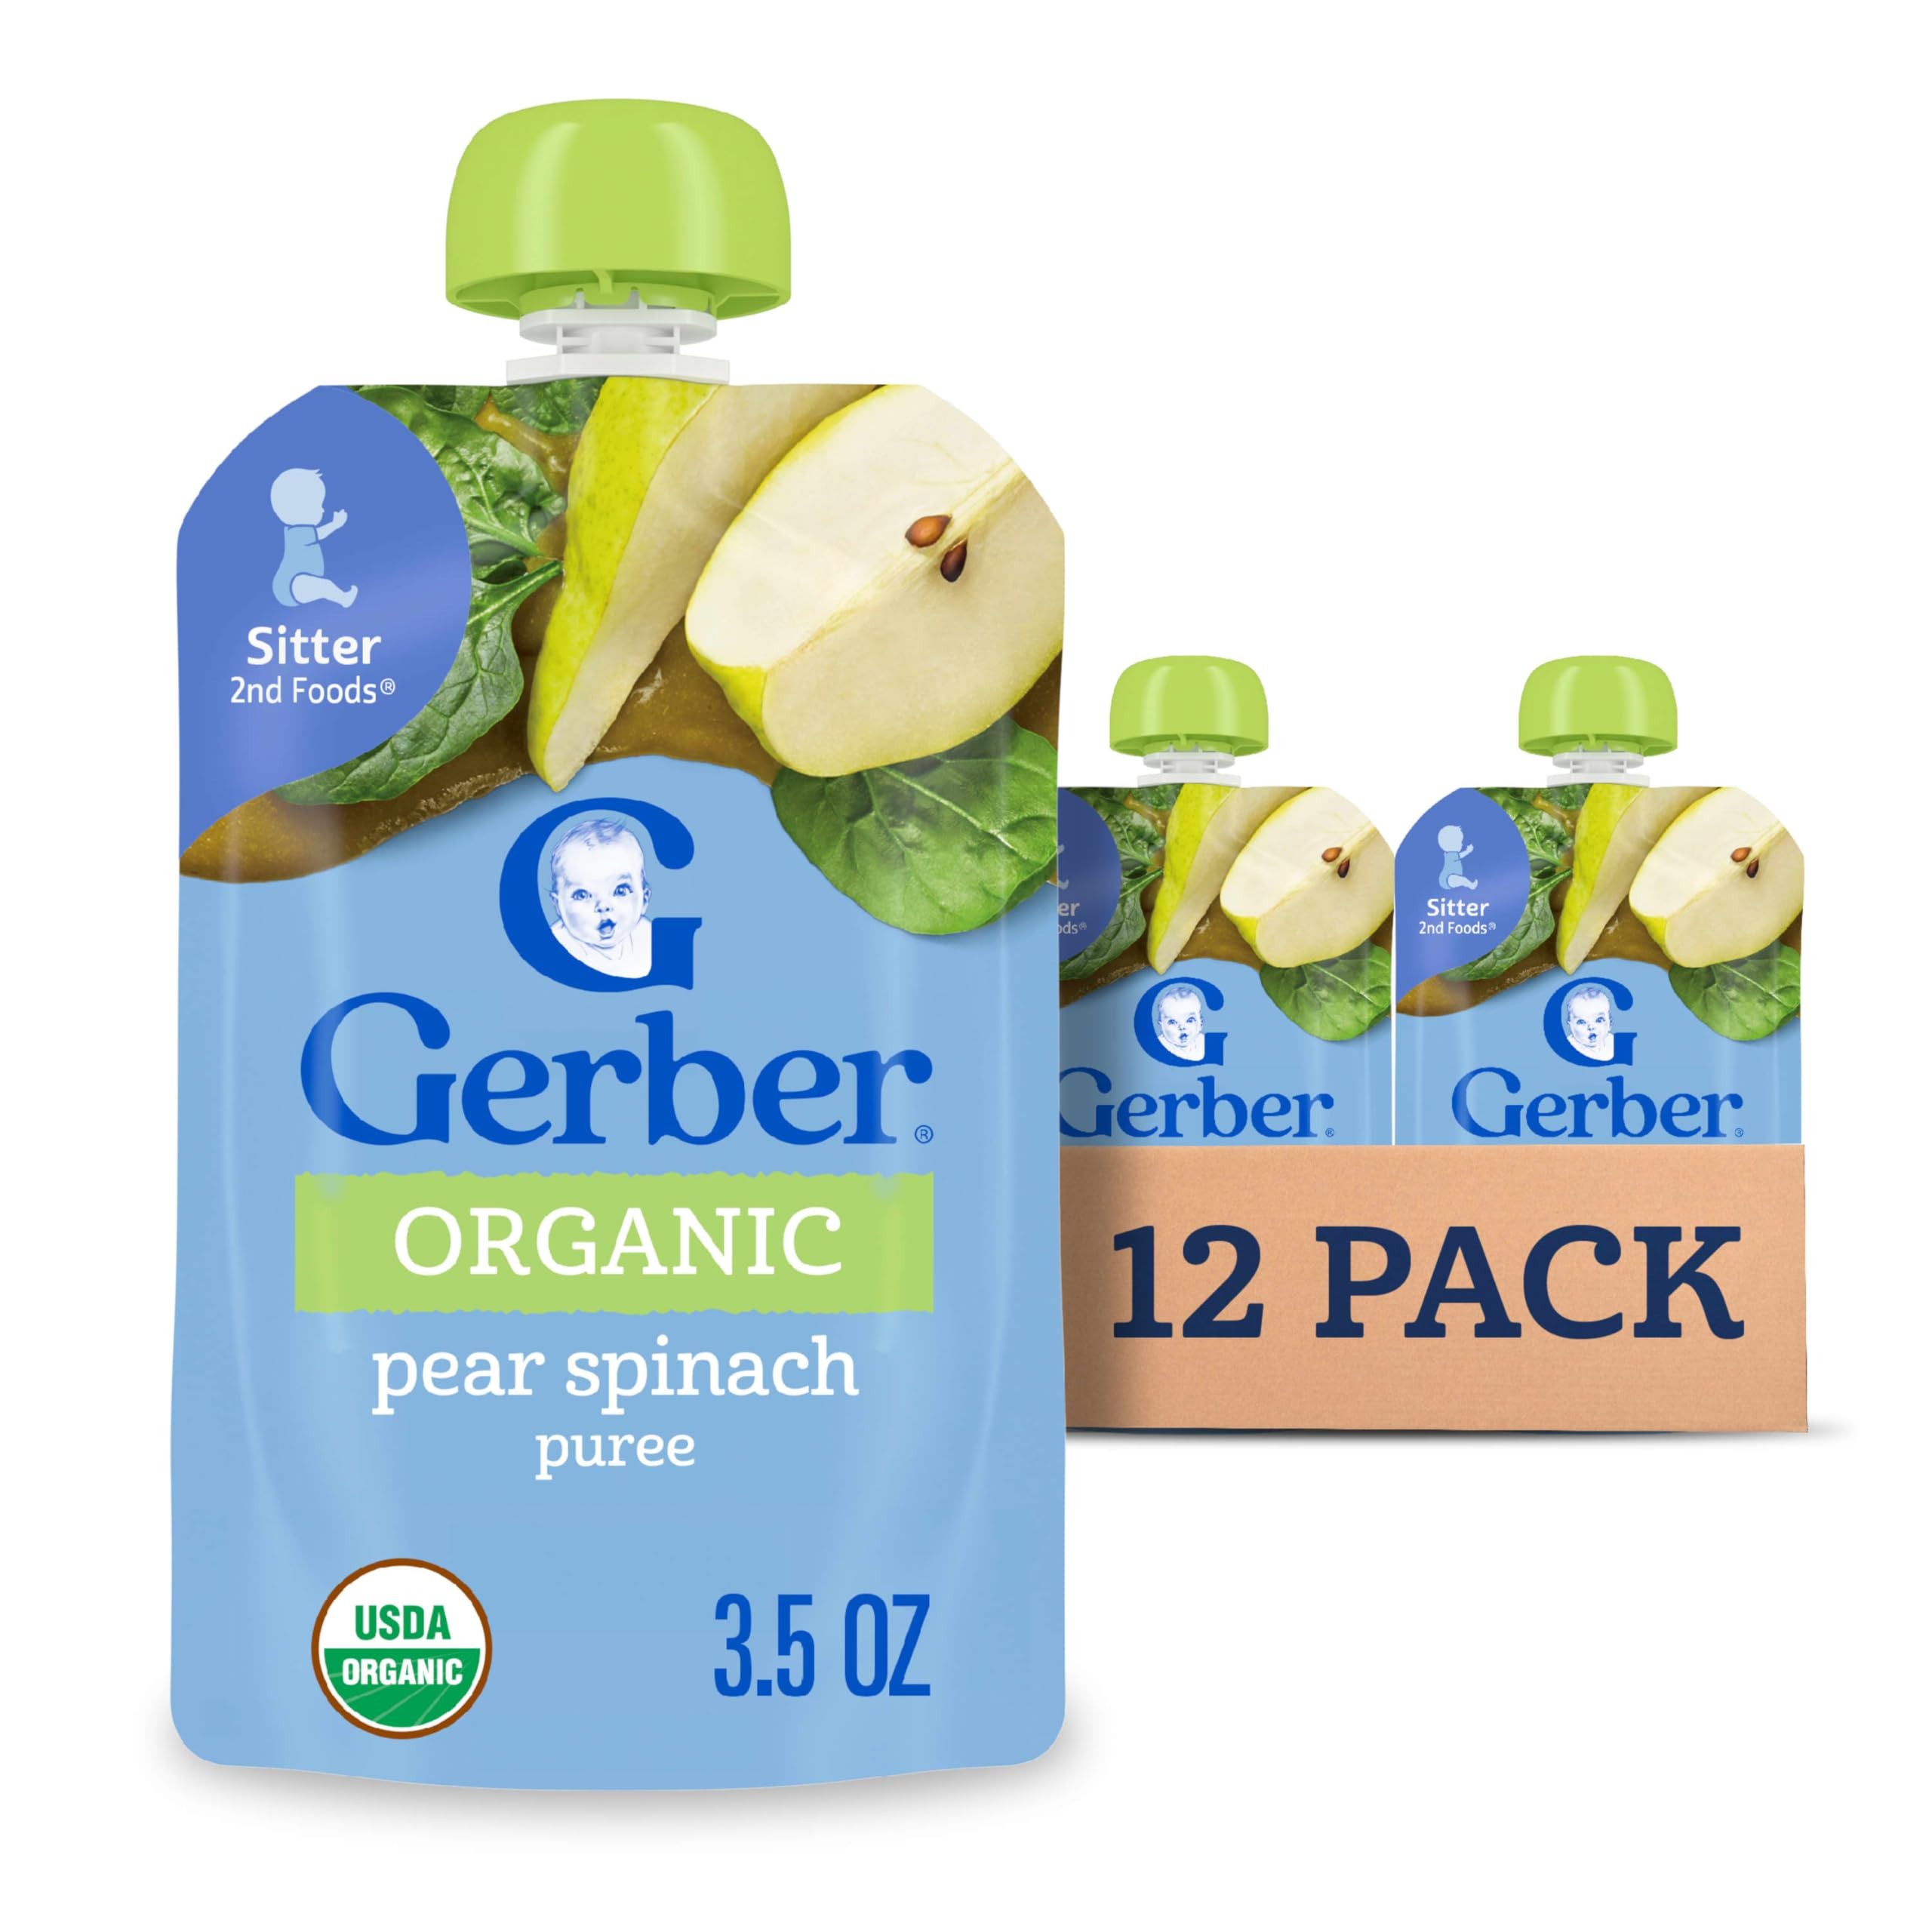
Item Name: Gerber Stage 2 Baby Food, Organic Pear Spinach Puree Pouch, 2 Servings of Fruit and Veggie, No Added Sweetener, No Artificial Colors or Flavors, 12-Pack
Bullet Point 1: CONVENIENT BABY FOOD: Our Gerber Organic Pear Spinach Puree Pouch is designed for ease and convenience. This Gerber baby food is portable, re-closeable and easy-to-store, for busy parents
Bullet Point 2: NUTRITIOUS: This baby food fruit and veggie pouch has 45% of the daily value of vitamin C and two servings* of fruit and veggie per pouch
Bullet Point 3: STAGE TWO: These Gerber pouches are a stage 2 baby food puree. They have been designed for babies who are ready to explore new textures and flavors, making it a great addition to your baby's diet
Bullet Point 4: PUREED FRUIT AND VEGGIES: With your child in mind, our Gerber baby food offers a delightful organic blend of half a pear and one spinach leaf in each pouch
Bullet Point 5: NO ADDED SWEETENERS OR ARTIFICIAL COLORS OR FLAVORS: Our baby food fruit pouches are a great and convenient choice for your child. These organic baby food pouches have no added sweeteners, and no artificial colors or flavors
Bullet Point 6: TRUSTED FAMILY FAVORITE: We are leading the way in quality and testing standards for babies. Our dedication to quality ensures that your baby receives the finest food available. Our Gerber pouches are a trusted choice for countless families
Value: 42.0
Unit: Ounce

Price: 2.49